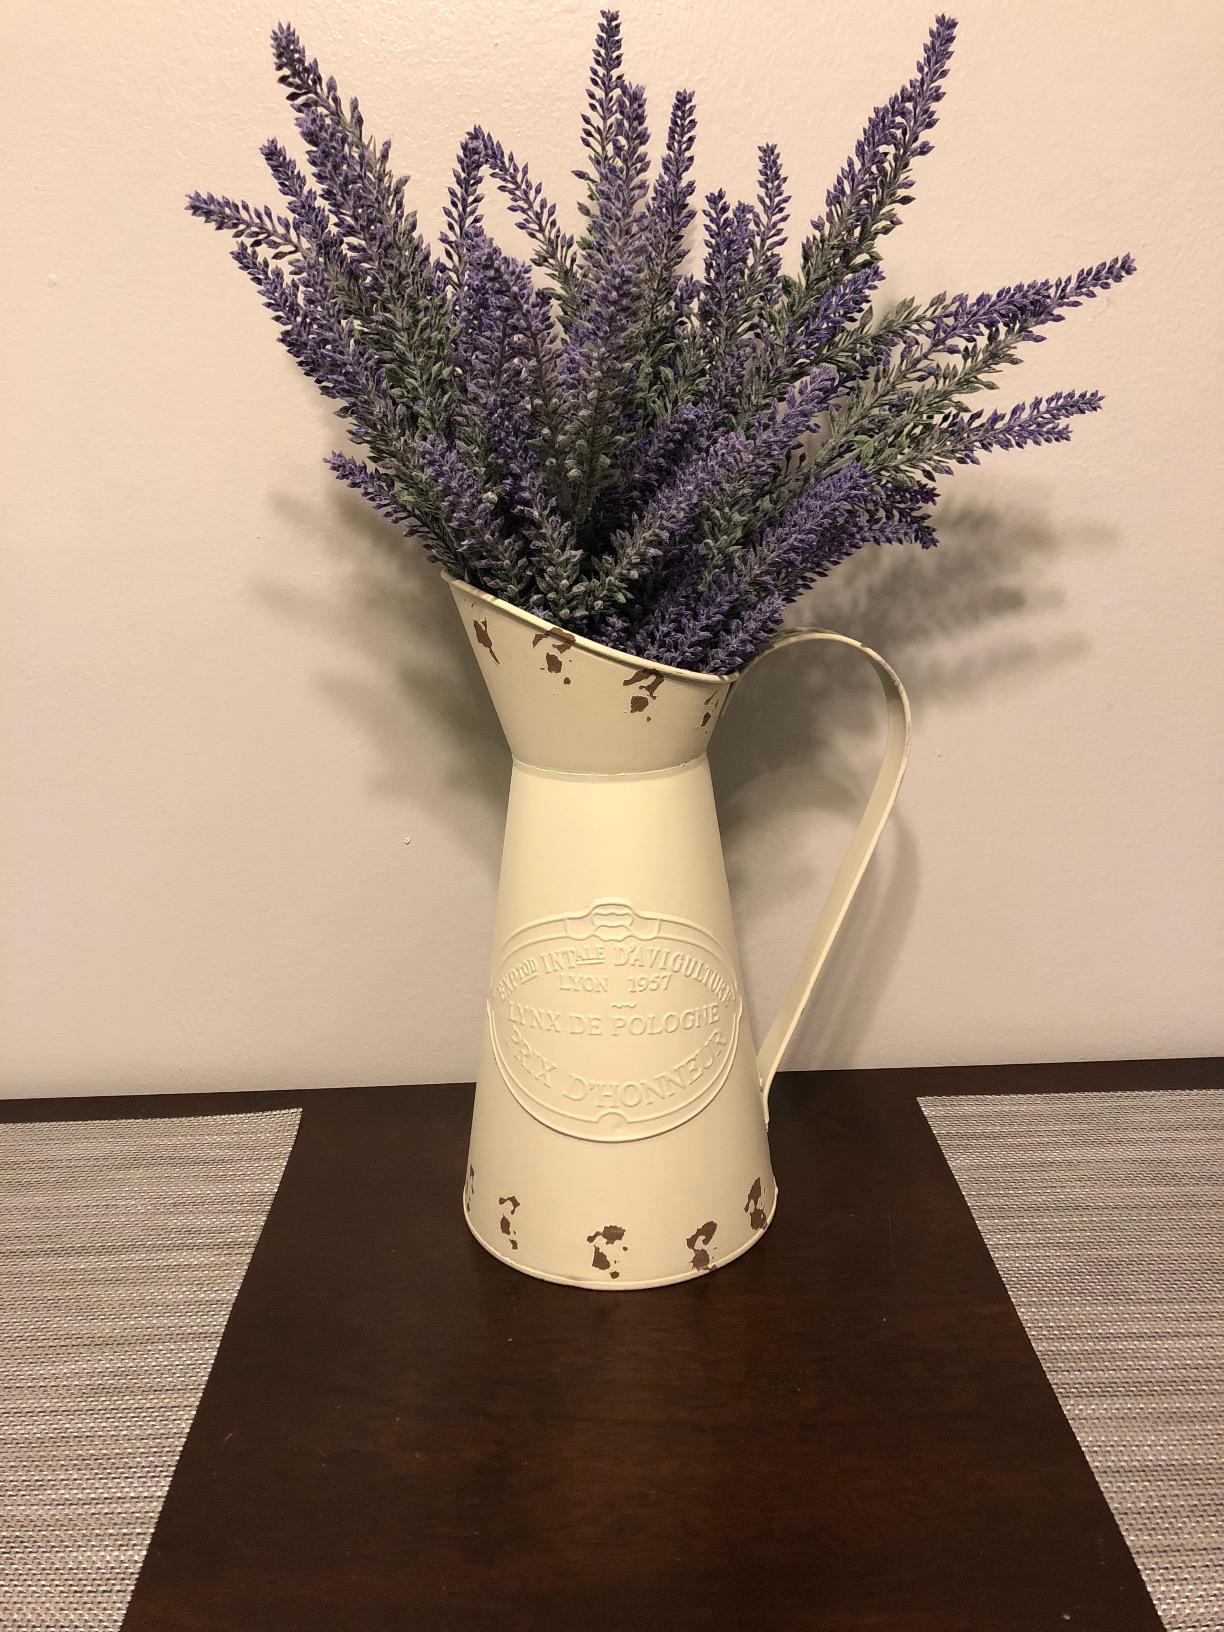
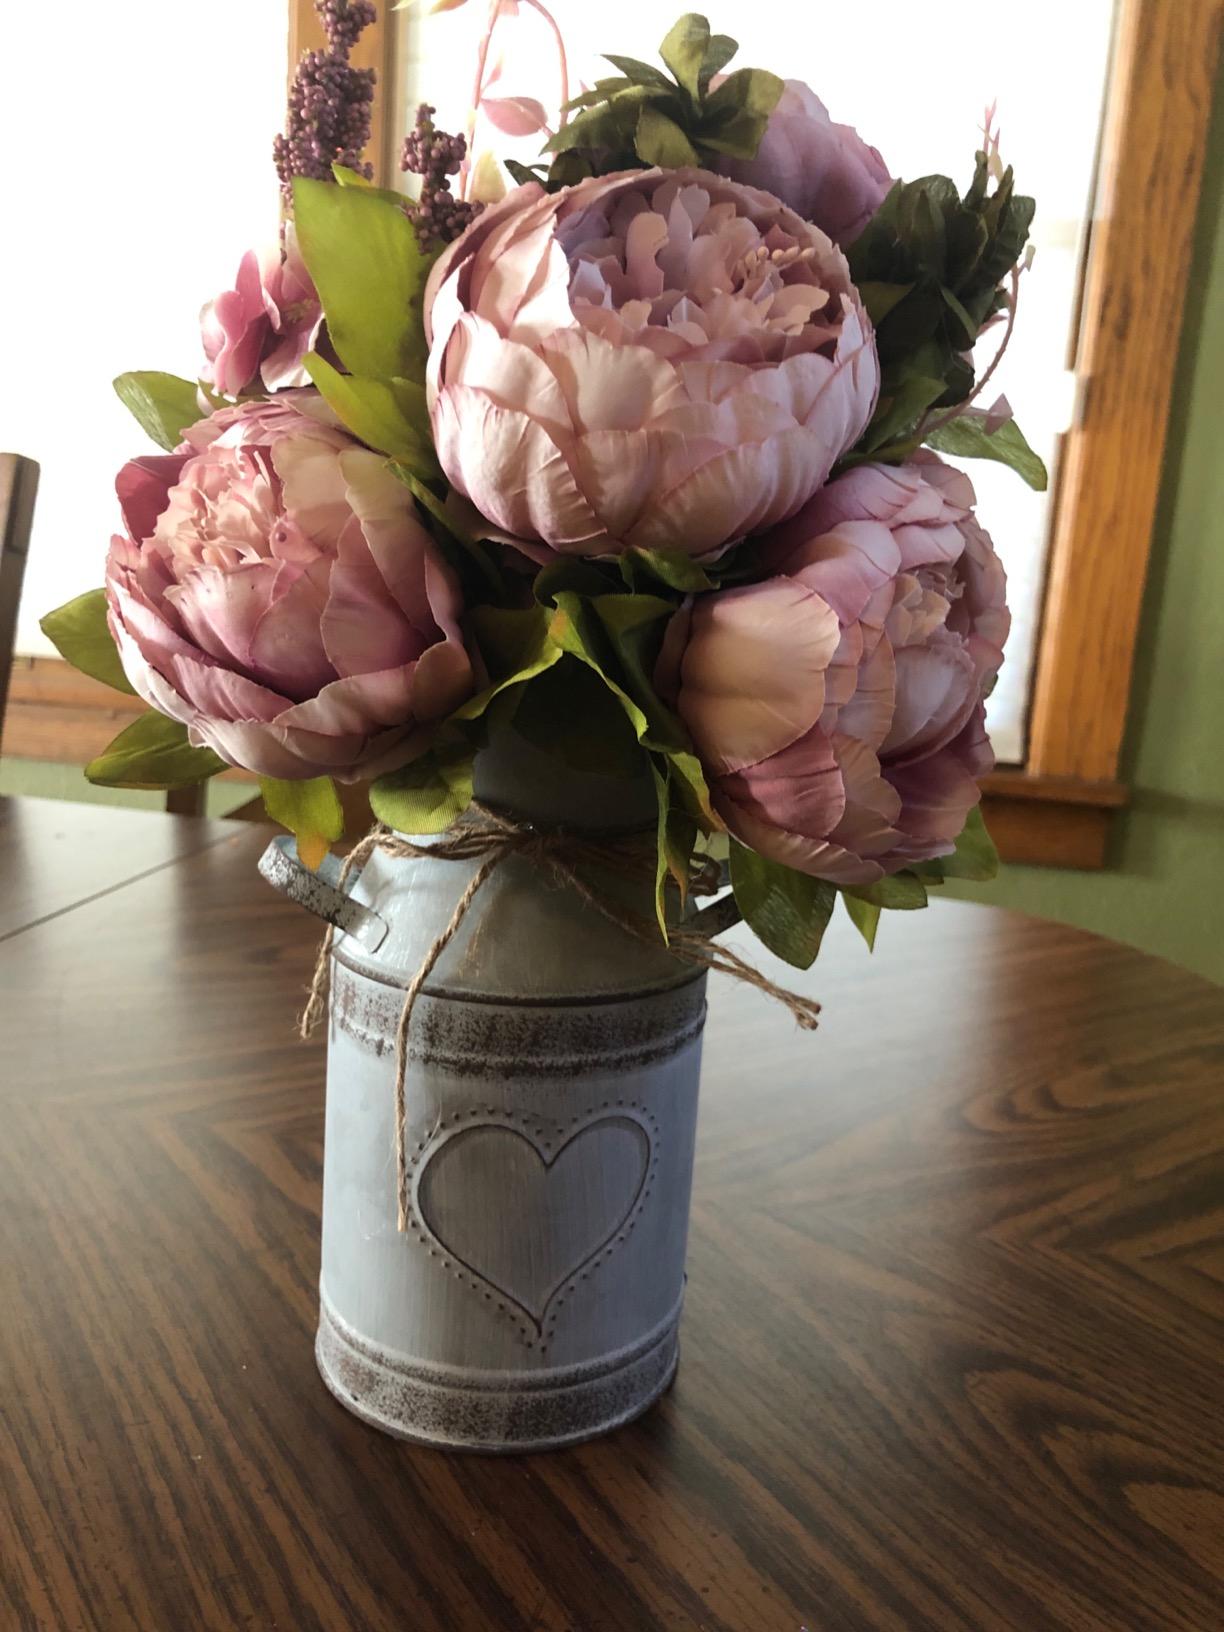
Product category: vase
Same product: no